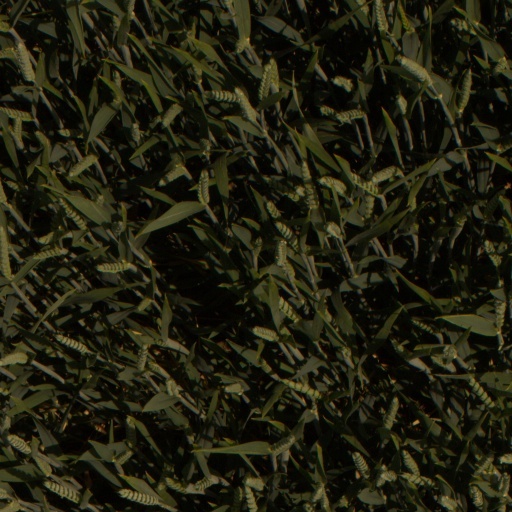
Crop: wheat